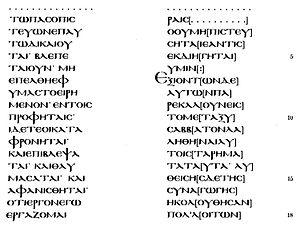
Le Codex 097, portant le numéro de référence 097, est un manuscrit sur parchemin écrit en écriture grecque onciale.